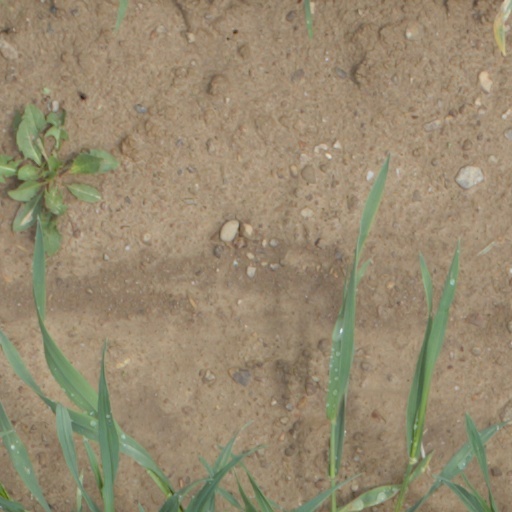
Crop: wheat